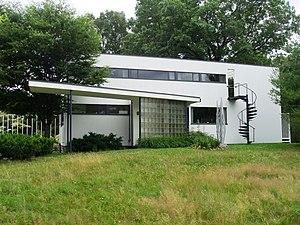
Walter Gropius est un architecte, designer et urbaniste allemand, naturalisé américain en 1944. Il est le fondateur du Bauhaus, mouvement clé de l'art européen de l'entre-deux-guerres, qui jette les bases du style international. Théoricien du design, il promeut toute sa vie les concepts de rationalisme, de fonctionnalisme et de standardisation.